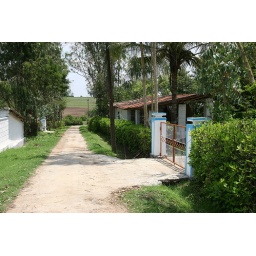
street in front of the house (bonpotsang house, tibetan camp 11, india)